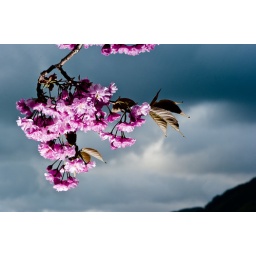
Strobist: Cactus remote controlled 285HV on the ground below, and underexposing the sky by about two stops.